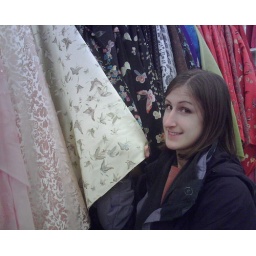
This is the same fabric that was used in a table runner that my dad found in a market in Japan.